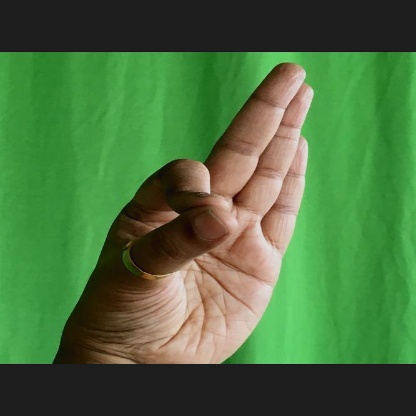
Mudra: Aralam